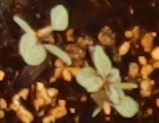
Label: Redroot Pigweed